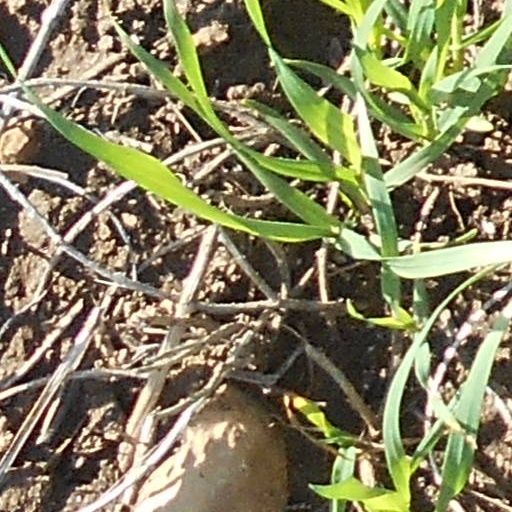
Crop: wheat